Five Races Under One Union

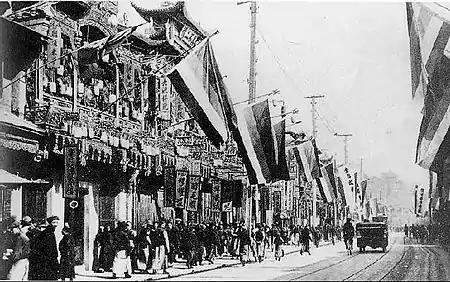
The Nanjing Road following the Shanghai Uprising, with the Five Races Under One Union flags used by the revolutionaries on display

After the Wuchang uprising, the Qing dynasty was replaced by the Republic of China. Prior to the adoption of the five-colored flag by the Republic, several different flags were promoted by the revolutionaries. For example, the military units of Wuchang wanted a 9-star flag featuring a taijitu, while Sun Yat-sen preferred the Blue Sky and White Sun flag to honor Lu Haodong.